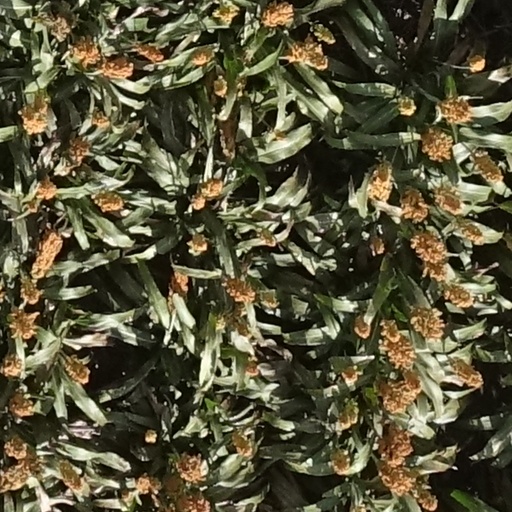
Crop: sorghum